Ski jumping at the 2012 Winter Youth Olympics

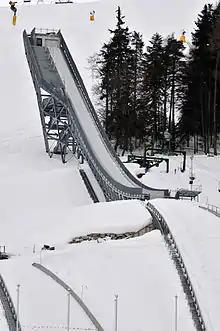
Toni-Seelos-Olympiaschanze at the 2012 Winter Youth Olympics

Nations scoring points in the Marc Hodler Trophy were guaranteed one athlete as was the host nation (8 countries). The remaining spots were distributed according to the normal hill results from the World Junior Championships. There were 25 spots reserved for the boys' competition but due to reallocation it was only 24. The updated quota spots were announced on December 13, 2011, which are subject to change.